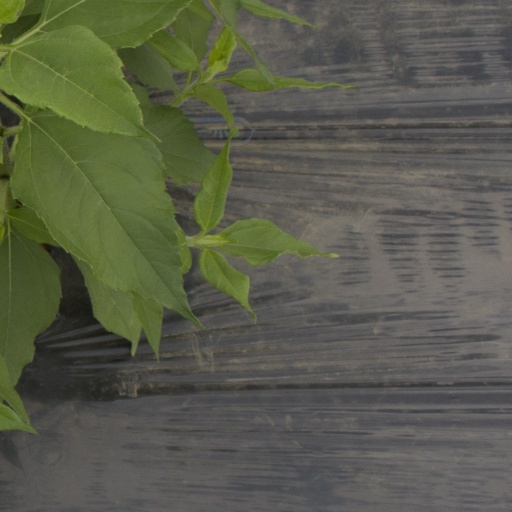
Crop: Jerusalem artichoke